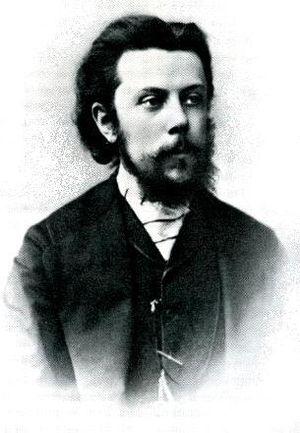
La Défaite de Sennachérib est une œuvre pour chœur de Modeste Moussorgski sur un poème de Lord Byron.
Hector Berlioz est un compositeur, chef d'orchestre, critique musical et écrivain français né le 11 décembre 1803 à La Côte-Saint-André, et mort le 8 mars 1869 à Paris.
Une nuit sur le mont Chauve est un poème symphonique écrit par Modeste Moussorgski.